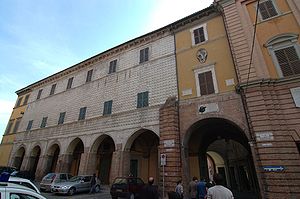
Jesi
Jesi, også stavet Iesi, er en by og comune i provinsen Ancona i Marche i Italien. Byen, der har 40.210 indbyggere, er et vigtigt industrielt og kunstnerisk center i flodsletten på Esinoflodens venstre bred 17 km før dennes udmunding i Adriaterhavet.